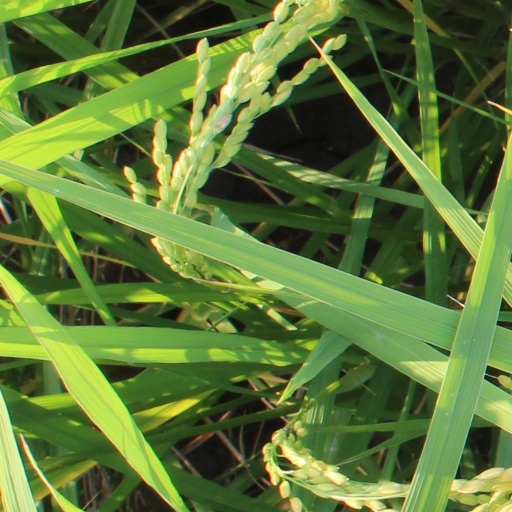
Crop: rice